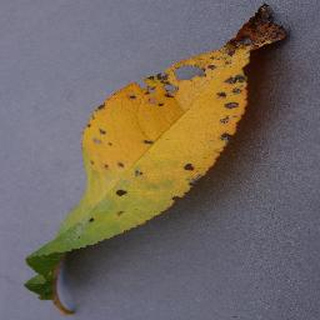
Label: peach_bacterial_spot